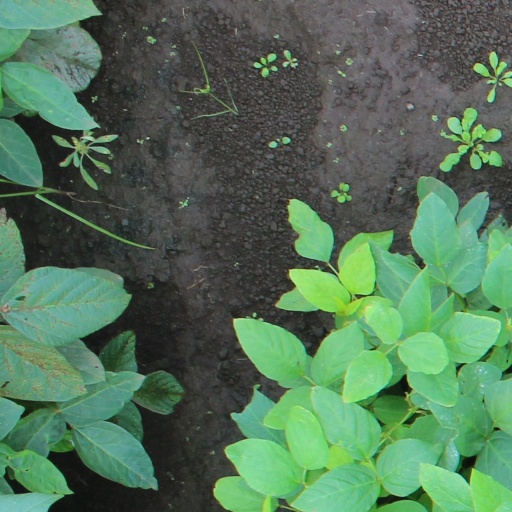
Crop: soybean